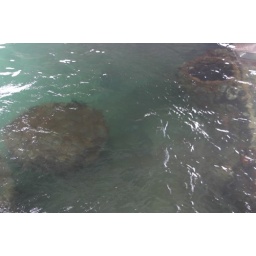
Part of the boat under water